Answer in natural language. Which object is closer to the camera taking this photo, black colour tv stand (highlighted by a blue box) or black wooden dresser (highlighted by a green box)? Choose between the following options: black wooden dresser (highlighted by a green box) or black colour tv stand (highlighted by a blue box)
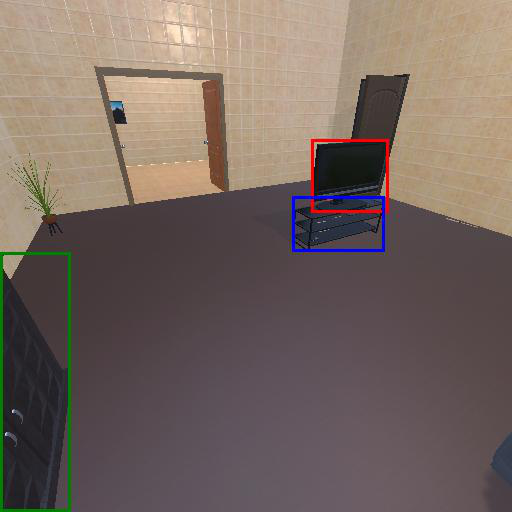
<answer>black wooden dresser (highlighted by a green box)</answer>